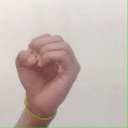
अक्षर: ऊ